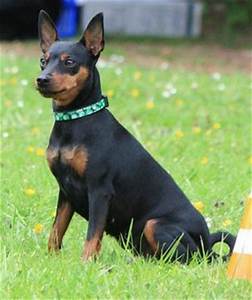
Label: dog